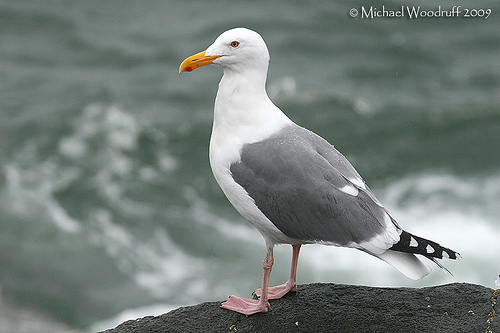
the large bird has a orange bill, red eyering and white throat.
this bird has a white head, belly, and breast with a grey back, bright orange downward curving beak, dull orange tarsi and dull orange, webbed feet.
a white bird with webbed feet, a curved break and gray plumage on its wings.
the bird has light flesh tone feet and tarsus along with a white s shaped body and gray wingsmostly white bird with gray feather and some black tail feathers and a blunt looking orange beak
this bird has feathers that are grey and has a yellow bill
this bird has a white crown as well as a yellow billa medium sized white bird, with grey wings and back, and a yellow bill.
this bird is white with grey and has a long, pointy beak.
this bird has wings that are grey and has a white body
Species: Western Gull